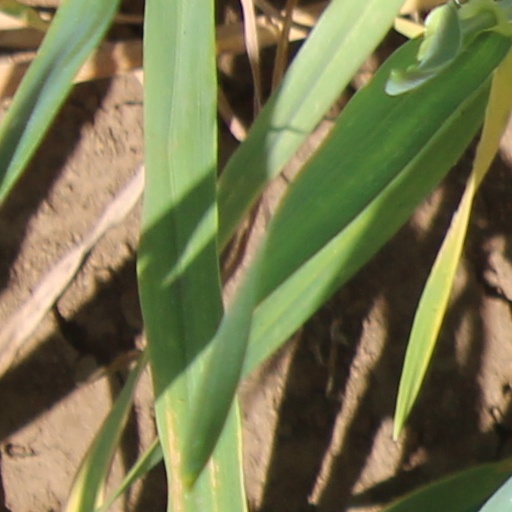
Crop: wheat